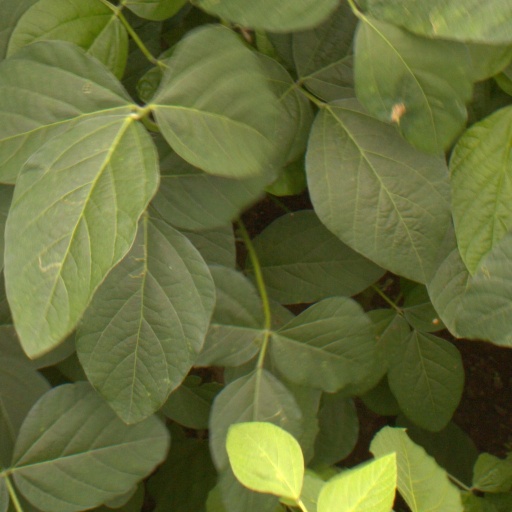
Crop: soybean